Glasgow Police Pipe Band

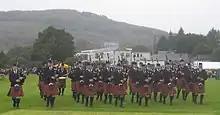
The band at the Cowal Highland Gathering in 2007

Glasgow Police Pipe Band was a grade one pipe band from Glasgow, Scotland. Founded in 1883 as the Burgh of Govan Police Pipe Band, the band enjoyed its greatest competitive success as the Strathclyde Police Pipe Band. It ceased competing as Glasgow Police Pipe Band in 2021.